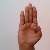
The image shows a hand gesture representing the letter 'B' in Indian Sign Language.